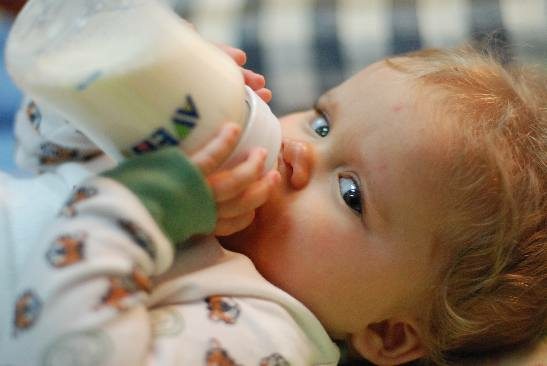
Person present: Yes